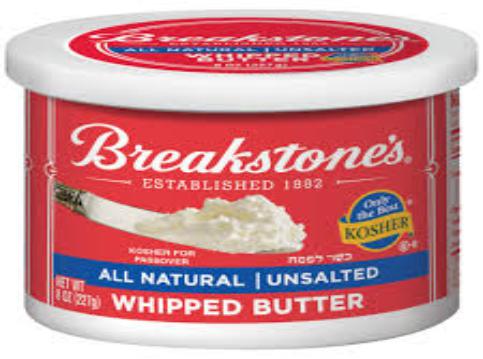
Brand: Breakstone's
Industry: Food